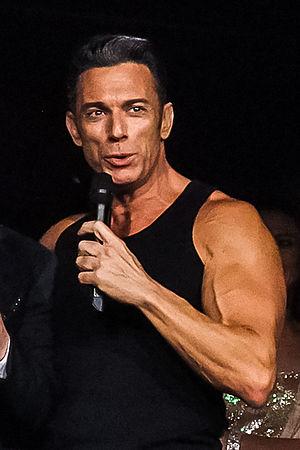
Gérard Vivès pendant ""Danse avec les stars"" au Zénith de Paris"
Les Nouvelles Filles d'à côté est une sitcom française en 156 épisodes de 26 minutes créée par Jean-Luc Azoulay, toujours caché derrière son pseudonyme de Jean-François Porry et toujours produite par AB Productions, diffusée du 22 février 1995 au 30 août 1996 sur TF1. Puis sur RTL9, AB1, TMC et NT1.
Cette liste présente les émissions de téléréalité diffusées en France, par ordre chronologique.
Cet article présente la liste des participants à l'émission de télévision française de divertissement Danse avec les stars diffusée sur TF1 depuis le 12 février 2011.
I'm a Celebrity… Get Me Out of Here ! est une émission de télé-réalité britannique importée dans le monde entier. En France, l'émission est connue sous le titre Je suis une célébrité, sortez-moi de là !.
Gérard Vivès est un acteur, humoriste et animateur de télévision français, né le 30 novembre 1962 à Choisy-le-Roi.